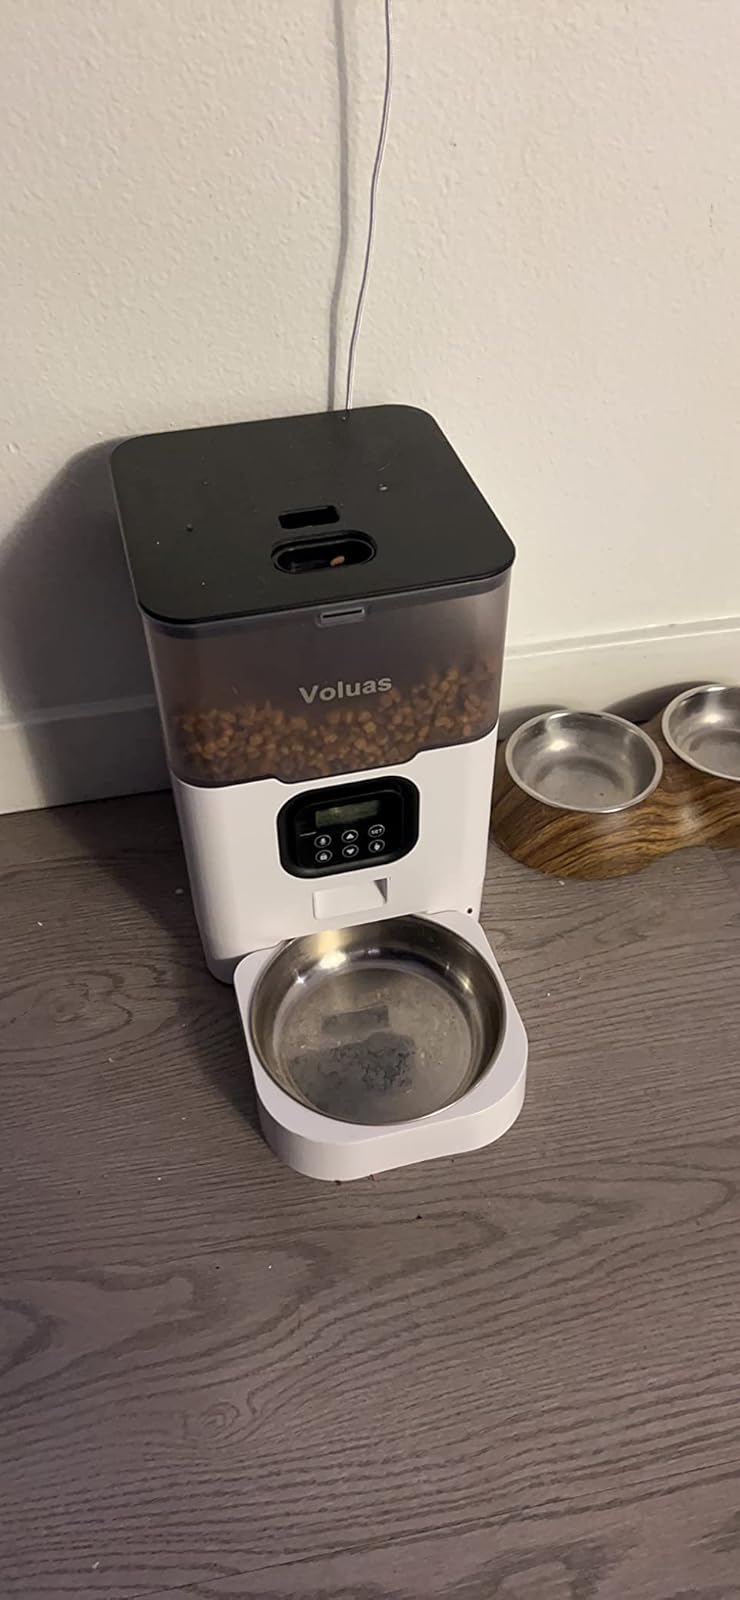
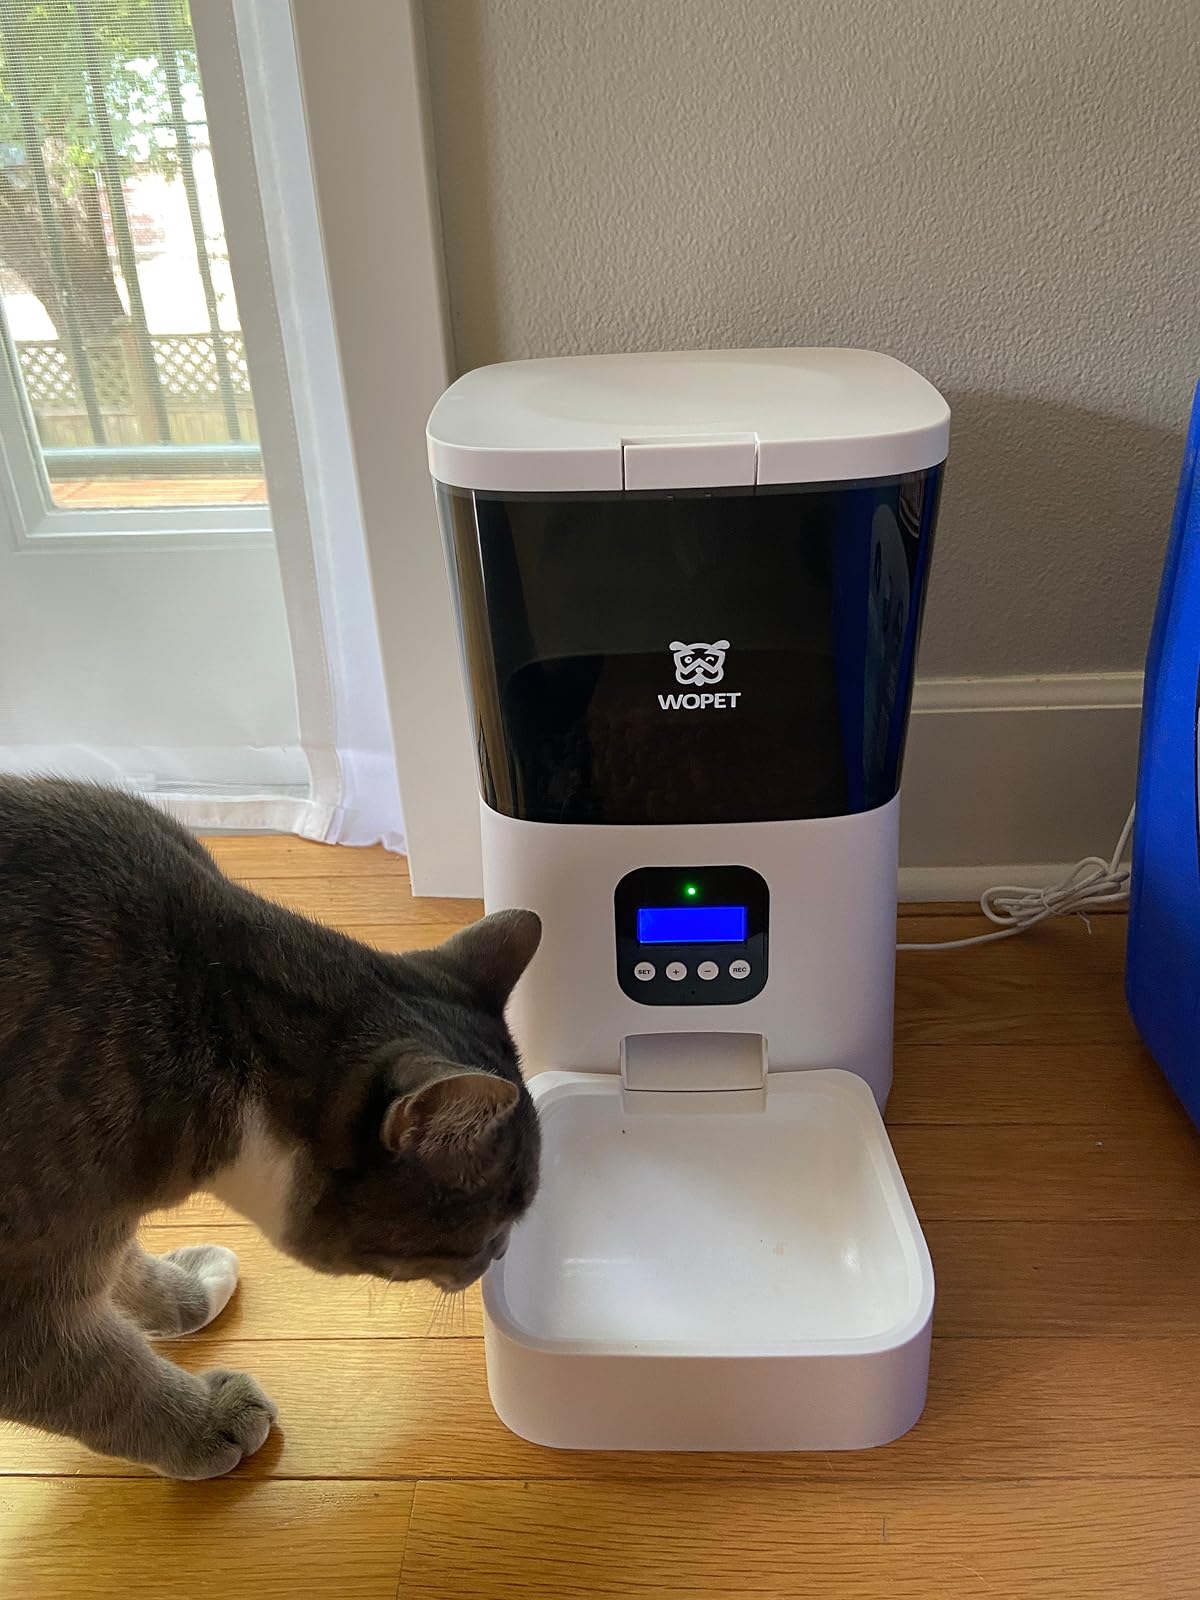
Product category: items_feeder
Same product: no